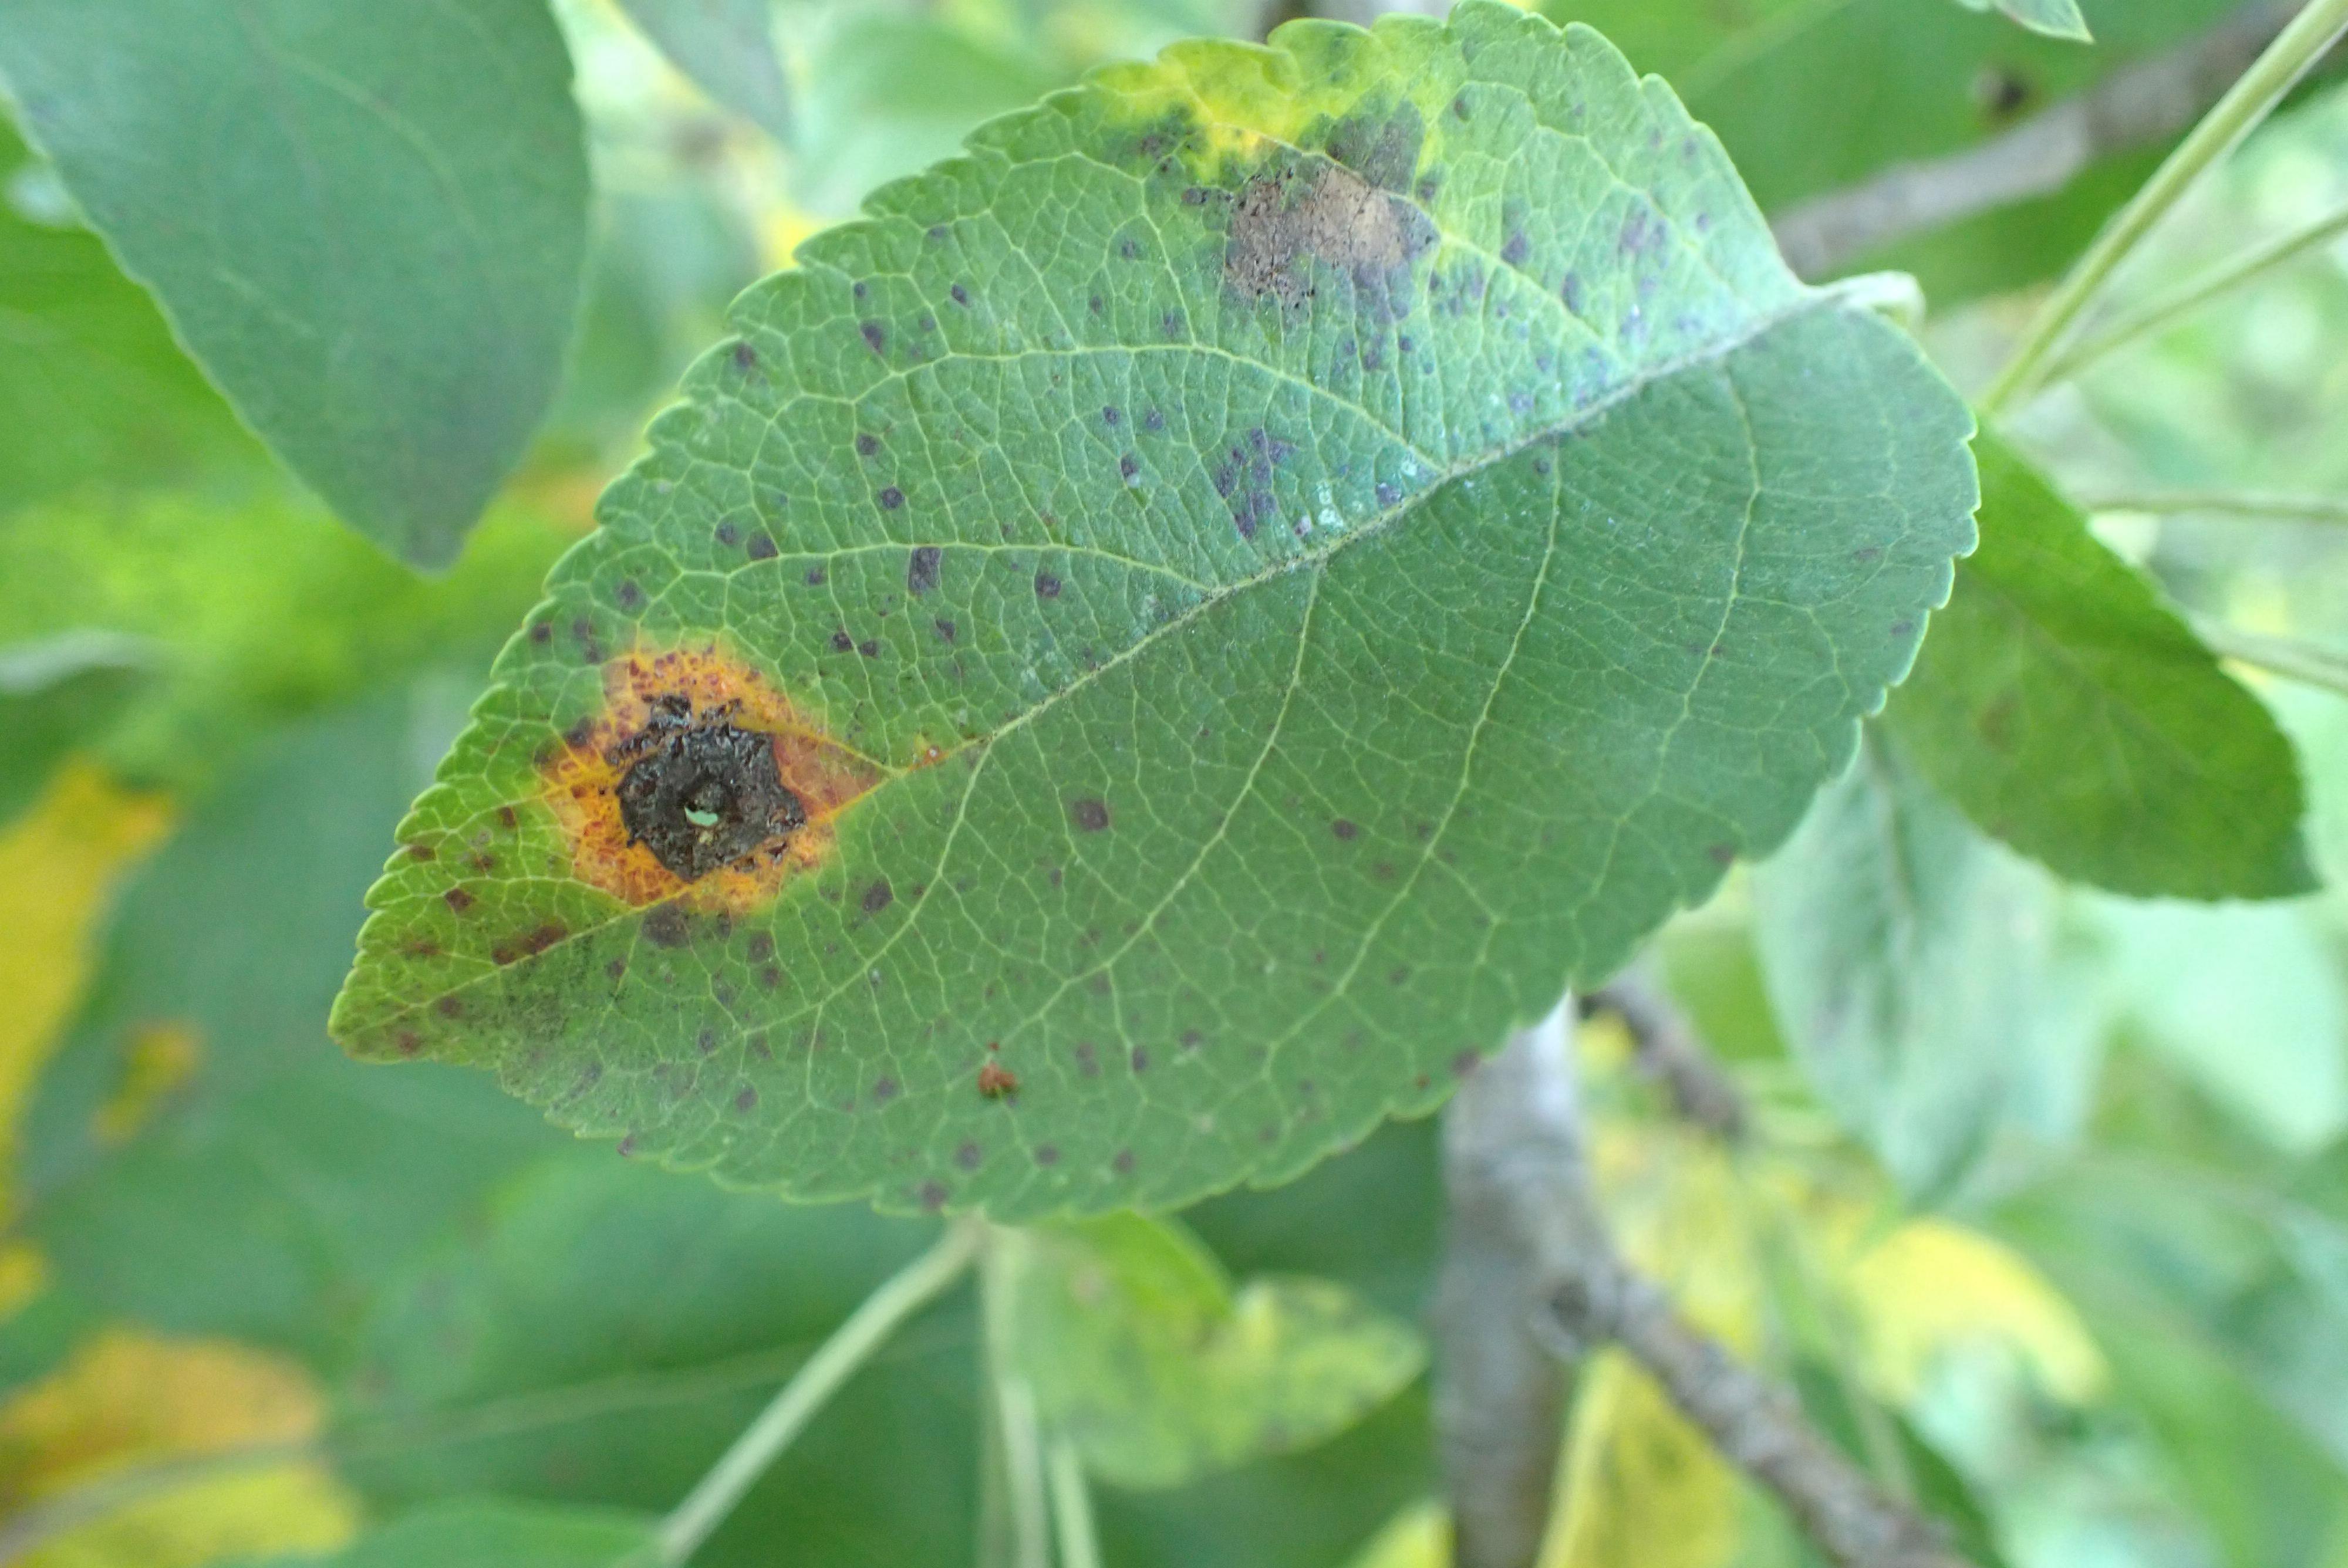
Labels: complex